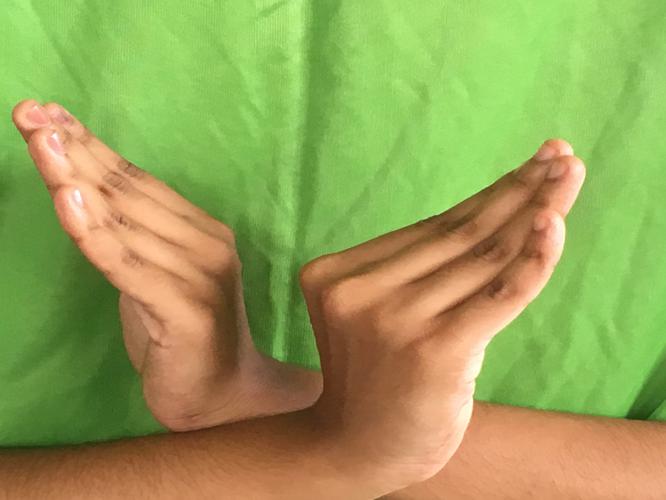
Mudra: Nagabandha
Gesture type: double_hand